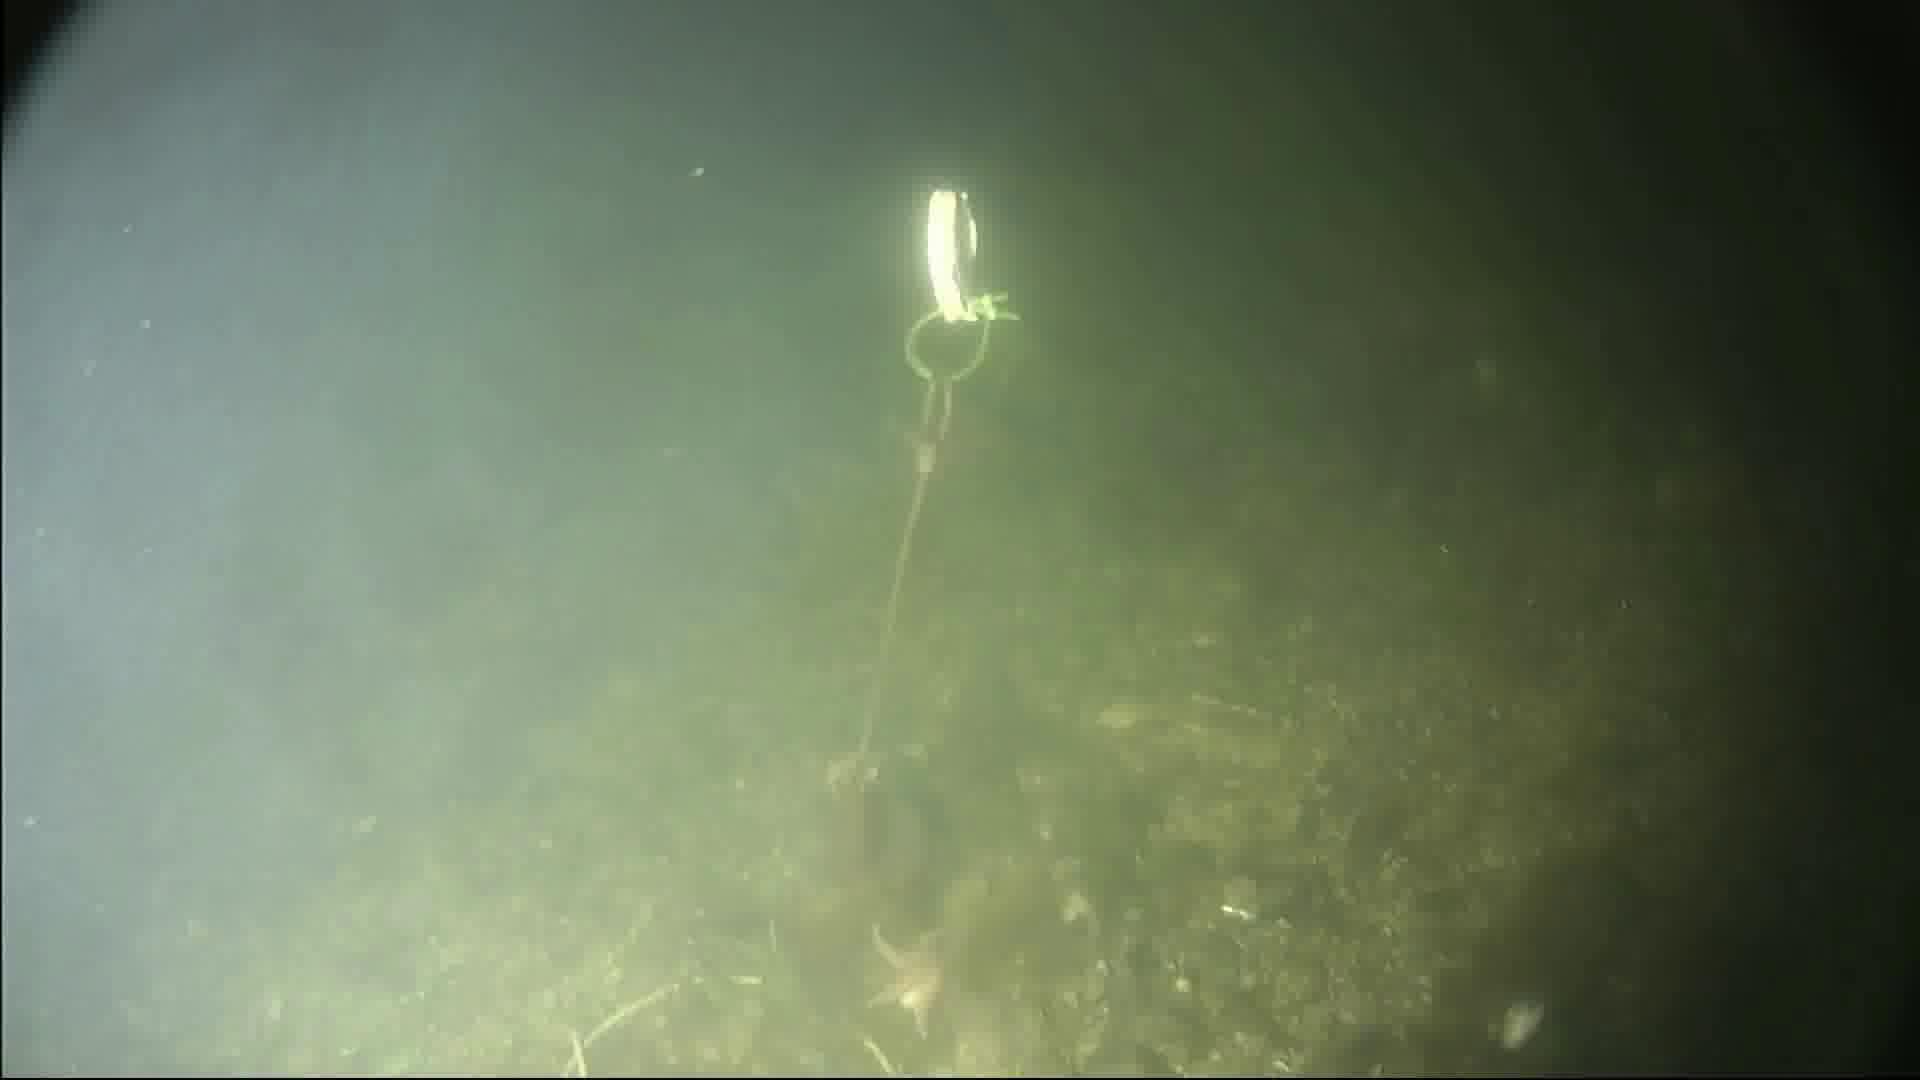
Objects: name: starfish